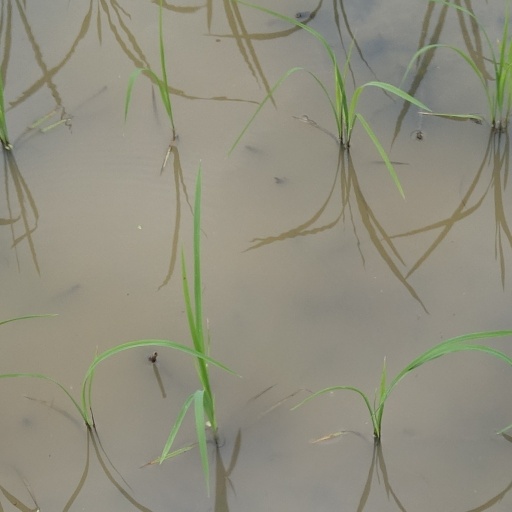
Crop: rice